WZTV

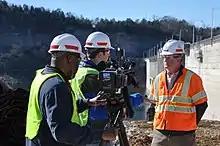

In the 1990s, Fox began to encourage its affiliates to develop local news programs. In response, in 1997, WZTV began hiring anchors and reporters to produce a 9 p.m. newscast in collaboration with Nashville ABC affiliate WKRN-TV. WKRN-TV would not produce the newscast, but it did provide studio space, equipment, and some news stories. "Fox News @ Nine" began airing on July 7, 1997; notable among the initial hires was news anchor Ashley Webster, later of the Fox Business Network. It was the first full newscast in the time slot in Nashville since the WSMV-produced "The Scene at 9" aired on WXMT from 1992 to 1994. Weekend newscasts were initially not included in the agreement, but six months later, on January 4, 1998, the station began airing Sunday night newscasts in response to the popularity of lead-in "The X-Files".